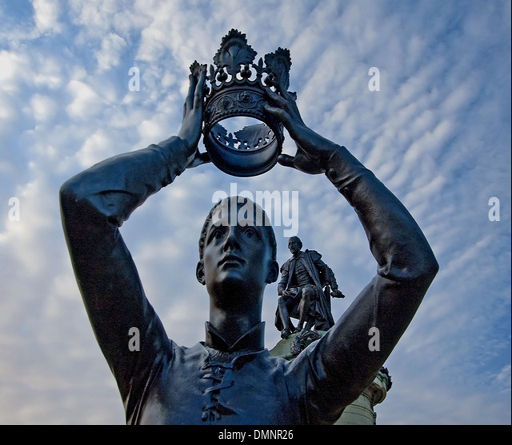
play holding a crown aloft with dramatist looking over his shoulder , part of the statue